Shane Dawson

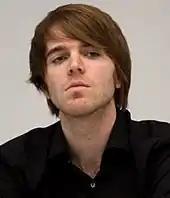
Dawson at VidCon 2012

According to Dawson, there is some uncertainty involving the pilot, however it may be a TV show in the future. On March 26, 2011, Dawson uploaded a video to YouTube explaining to his audience that he was working with Happy Madison Productions, Sony Pictures, and some other YouTubers including TheFineBros and BrittaniLouiseTaylor to create the television show.